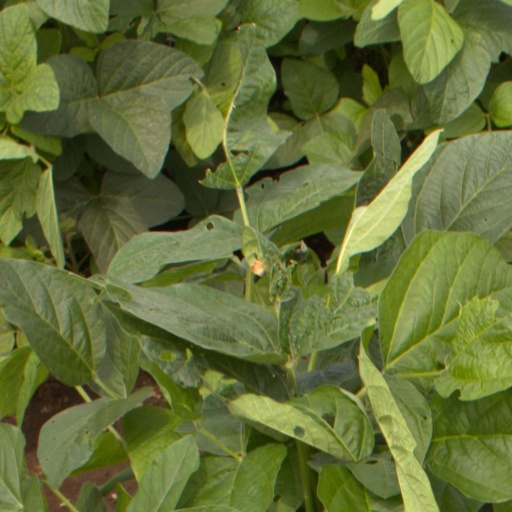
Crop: soybean